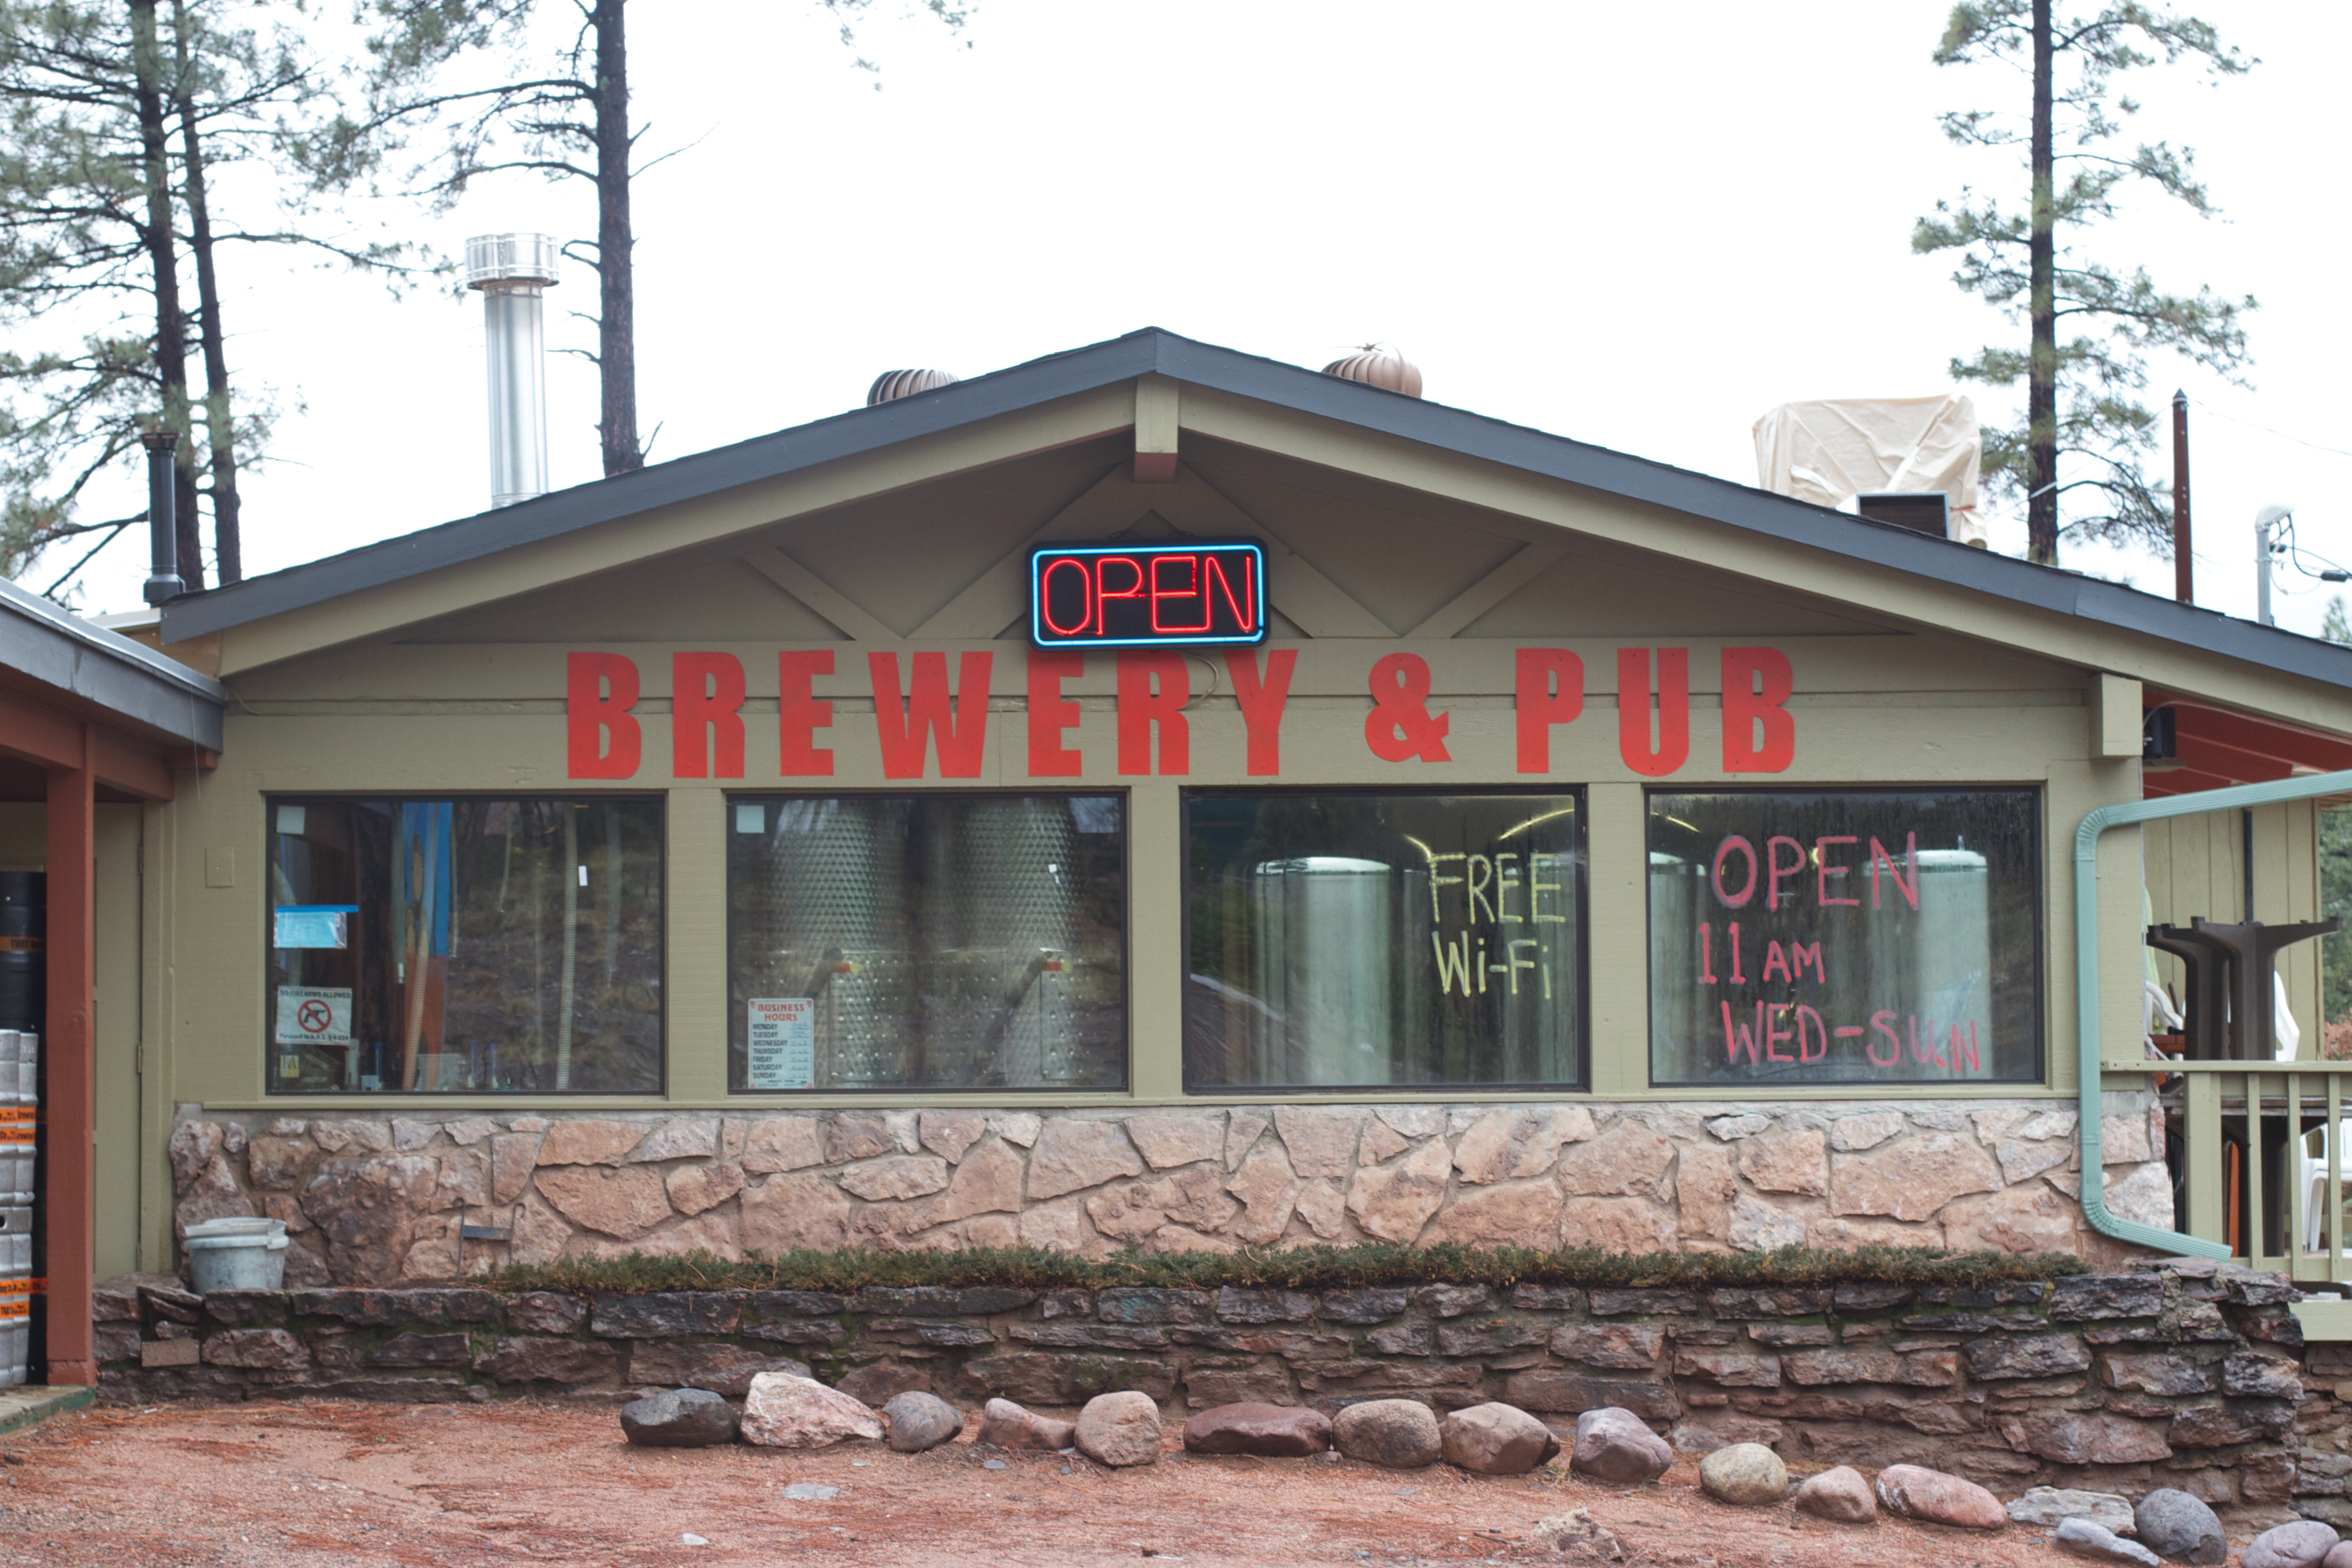
building, restaurant, home, cottage, facade, property, beer, thatbrewery, real estate